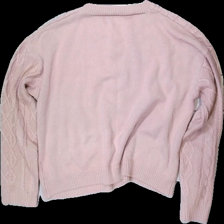
View: back
Type: Sweater
Category: Ladies
Brand: Missing
Colors: Pink
Material: 100% acrylic
Cut: Regular, C-collar
Season: All
Price range: 50-100
Recommended usage: Reuse